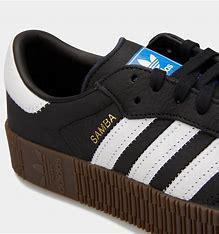
Brand: adidas
Model: originals Adidas Originals Sambarose